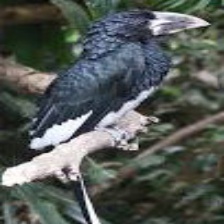
Species: AFRICAN PIED HORNBILL
Scientific name: TOCKUS FASCIATUS
ImageNet parent category: hornbill